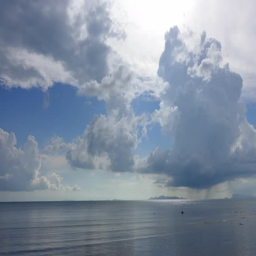
cloudy sky over the sea